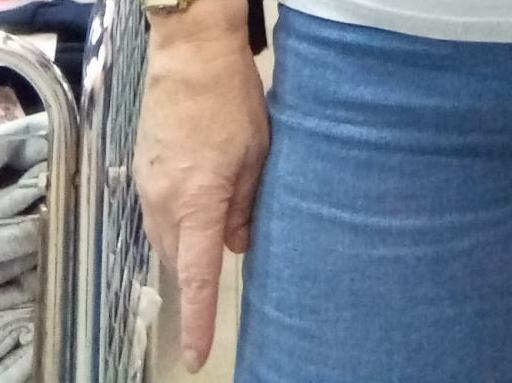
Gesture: no_gesture